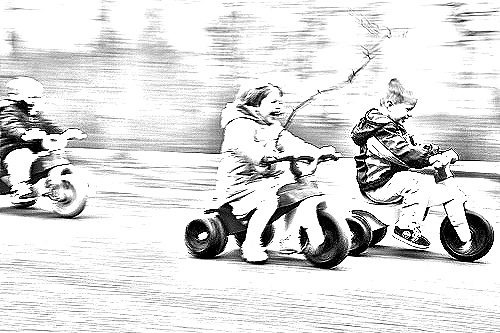
Portrait style: Sketch Portrait